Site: brandenburg
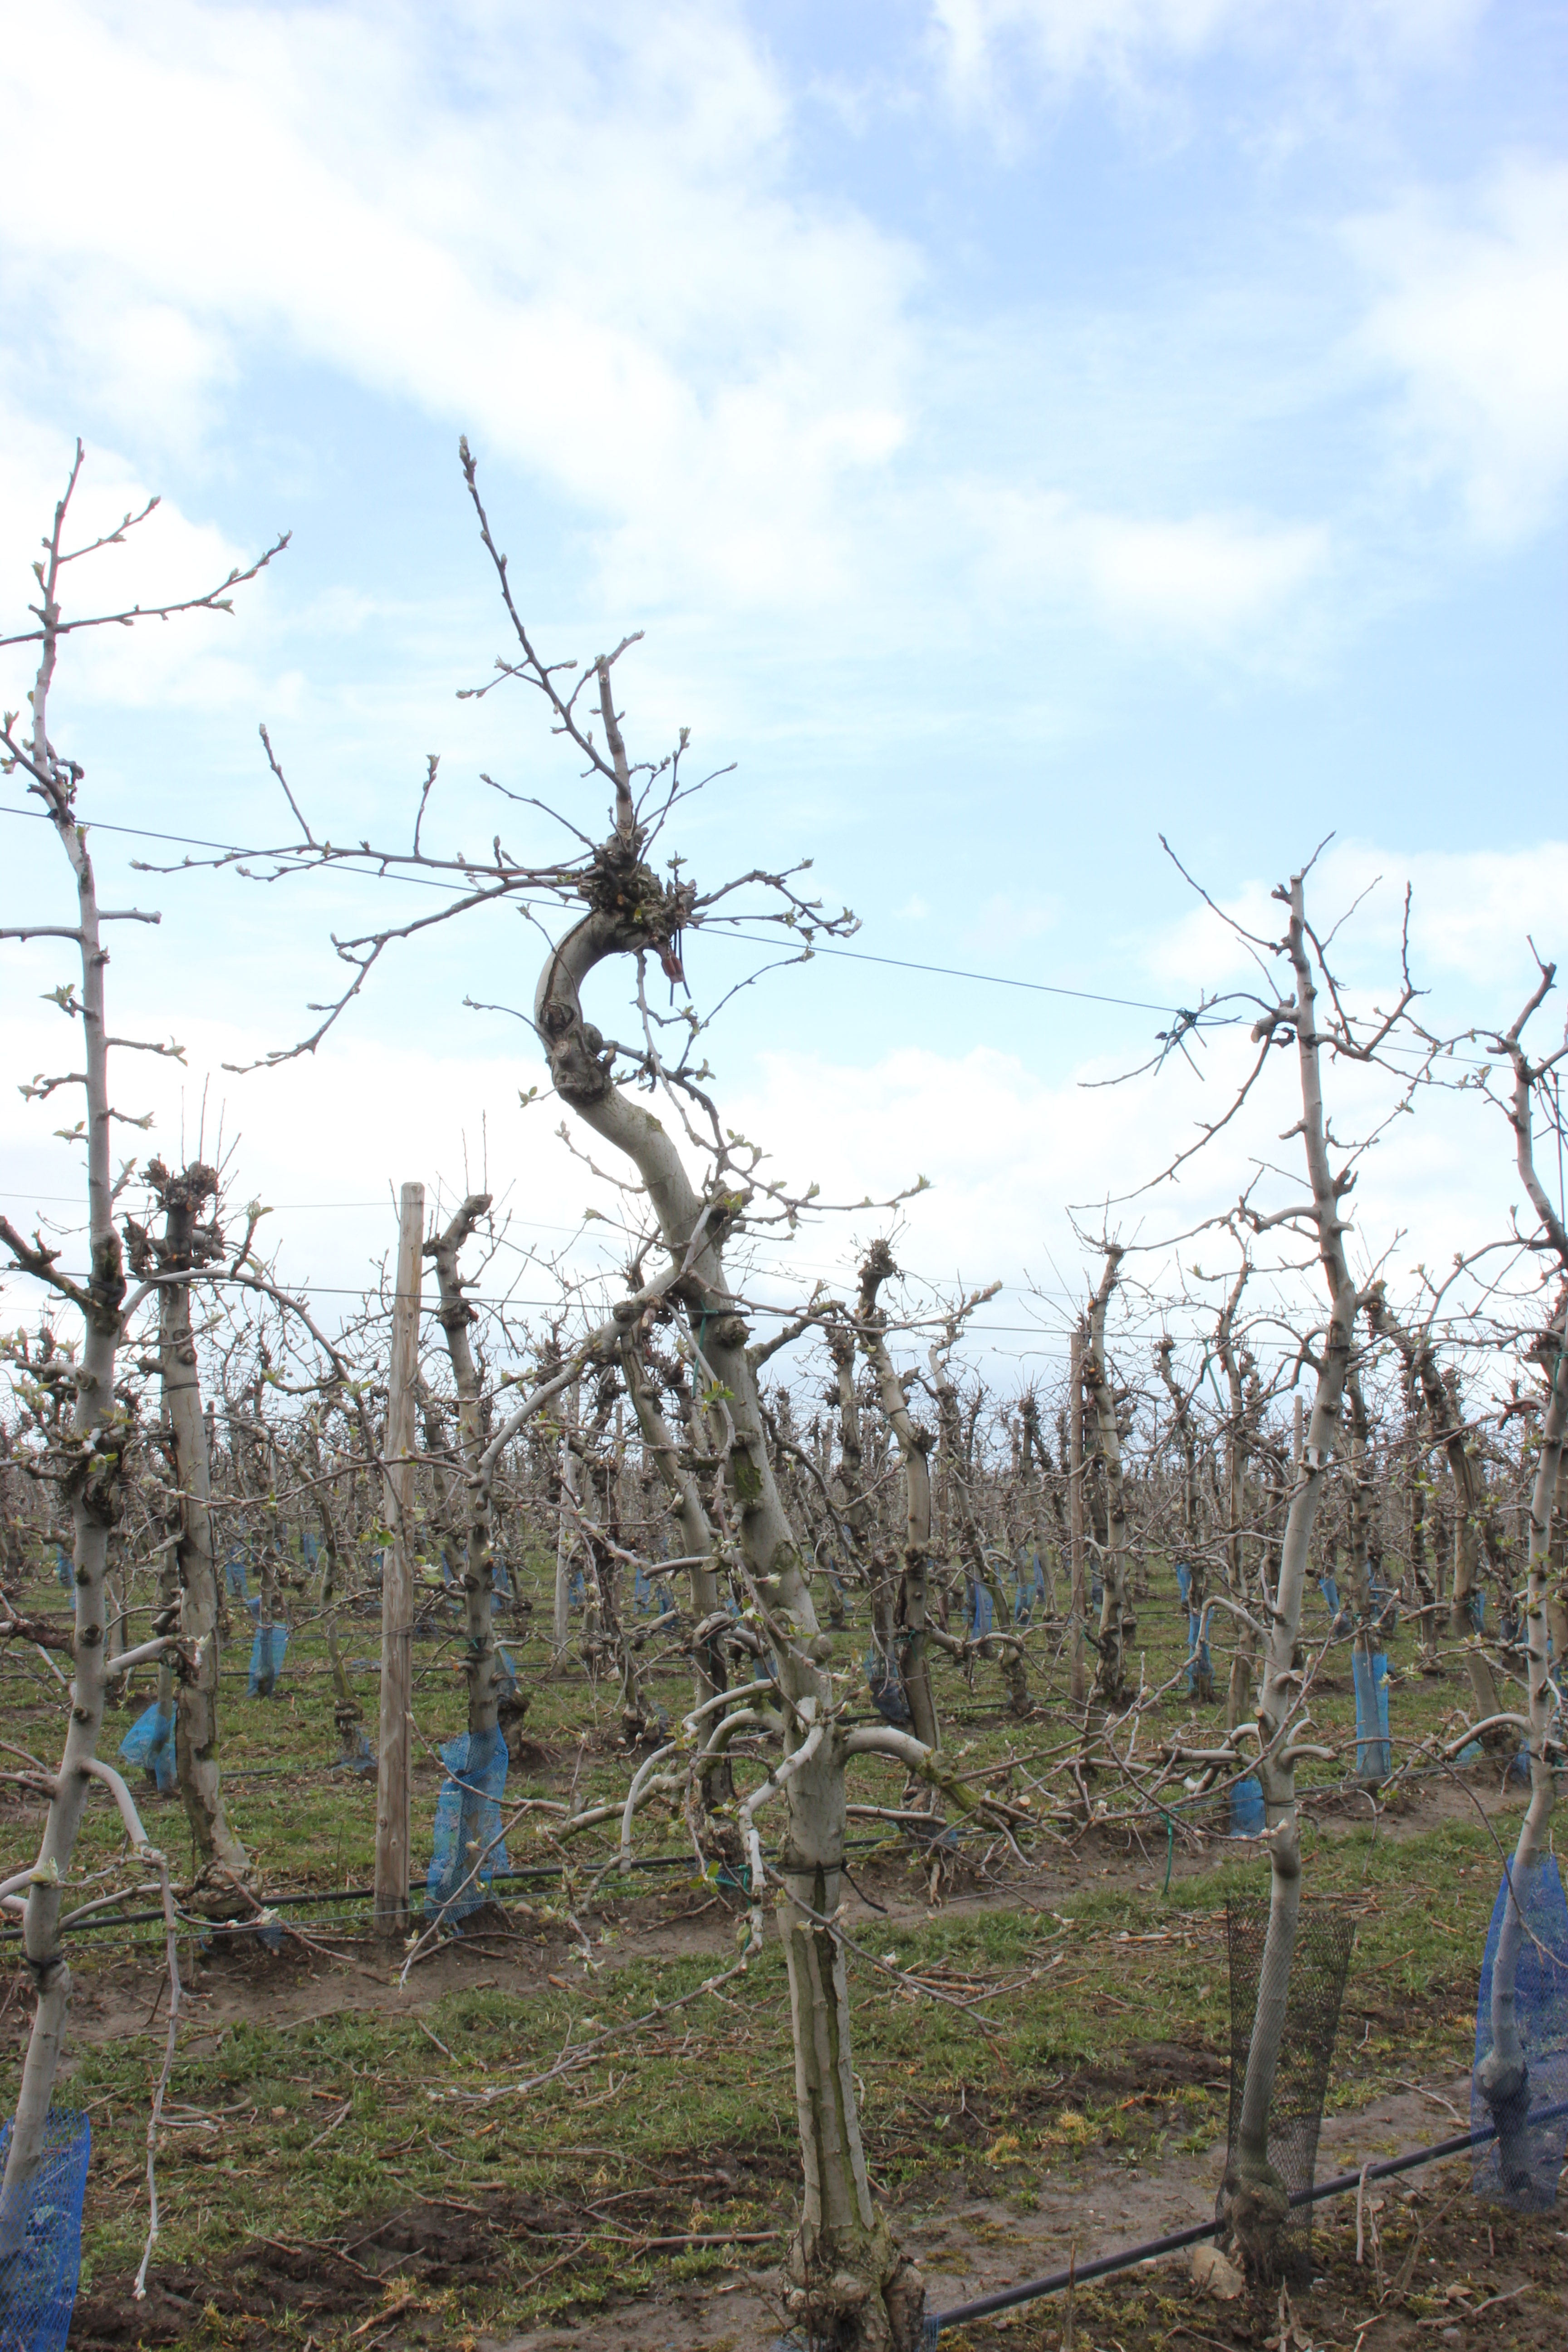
Growth stage (BBCH 55): Inflorescence emergence